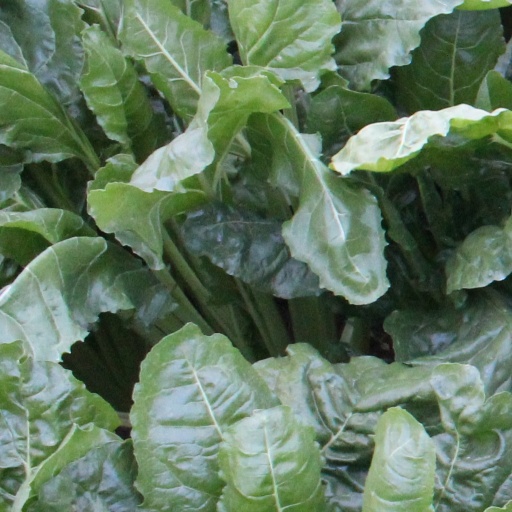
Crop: sugar beet